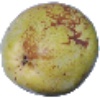
Label: pear_williams